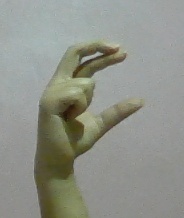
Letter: thal